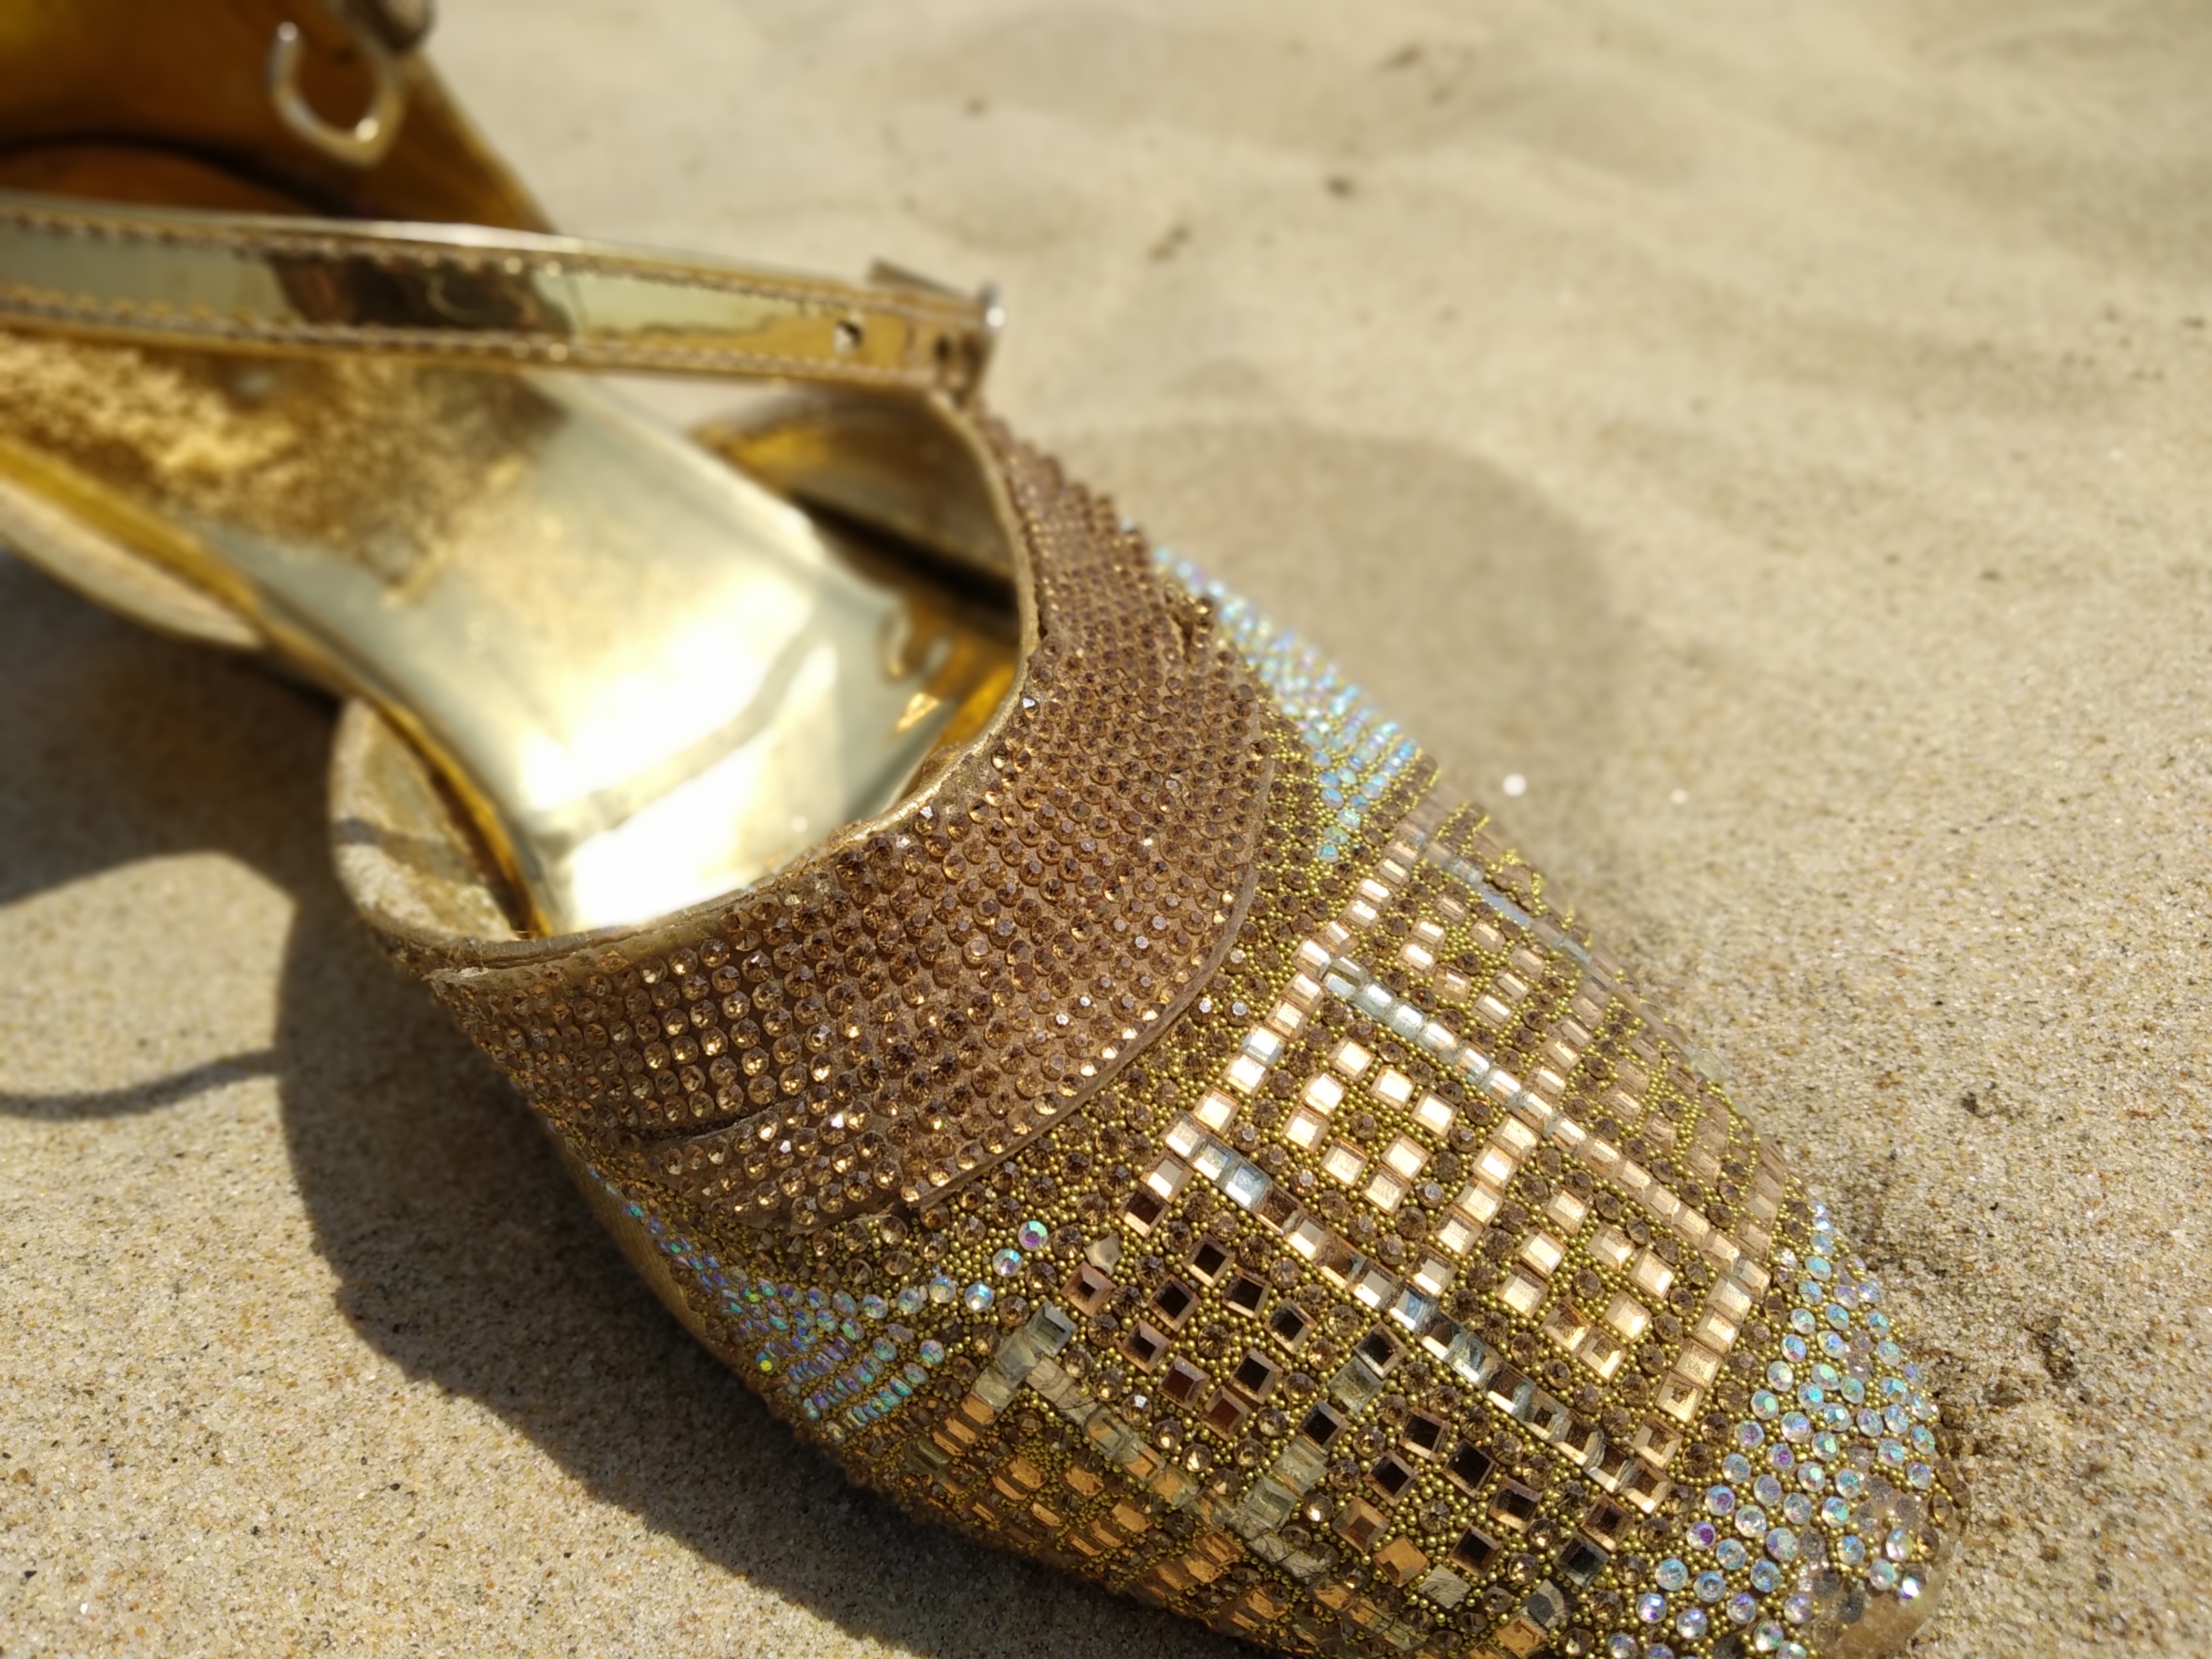
island, puducherry, shoe, musical instrument, wind instrument, high heels, jewellery, close up, metal, road surface, fashion accessory, sandal, shadow, beach, bridal shoe, bronze, brass, Idiophone, soil, leather, macro photography, personal protective equipment, clog, body jewelry, human leg